Midway Subdivision Historic District

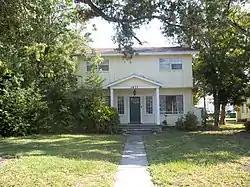

The Midway Subdivision Historic District, also known as Midway Groves, is a U.S. historic district (designated as such on May 29, 1998) located in Manatee County, Florida a short distance north of the Manatee-Sarasota county line. It has the post office address of 7201 15th Street East in Sarasota. It contains 4 historic buildings.